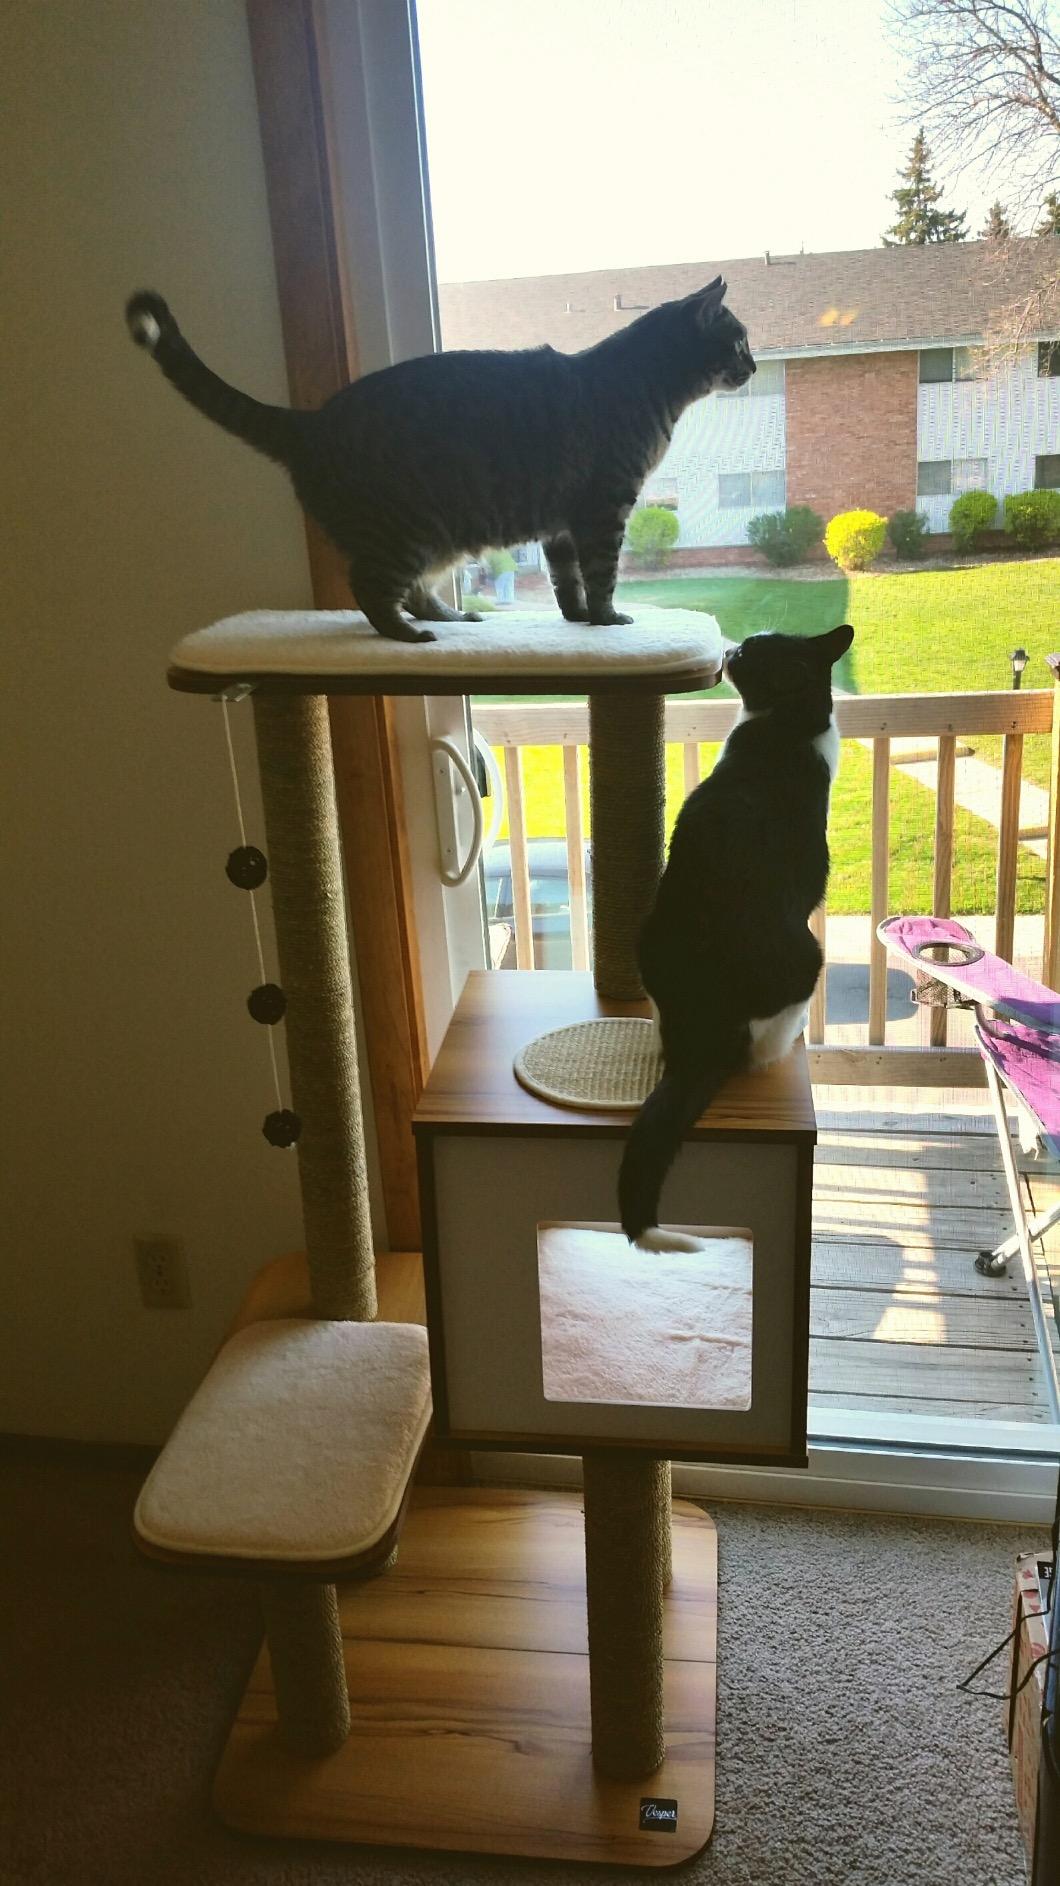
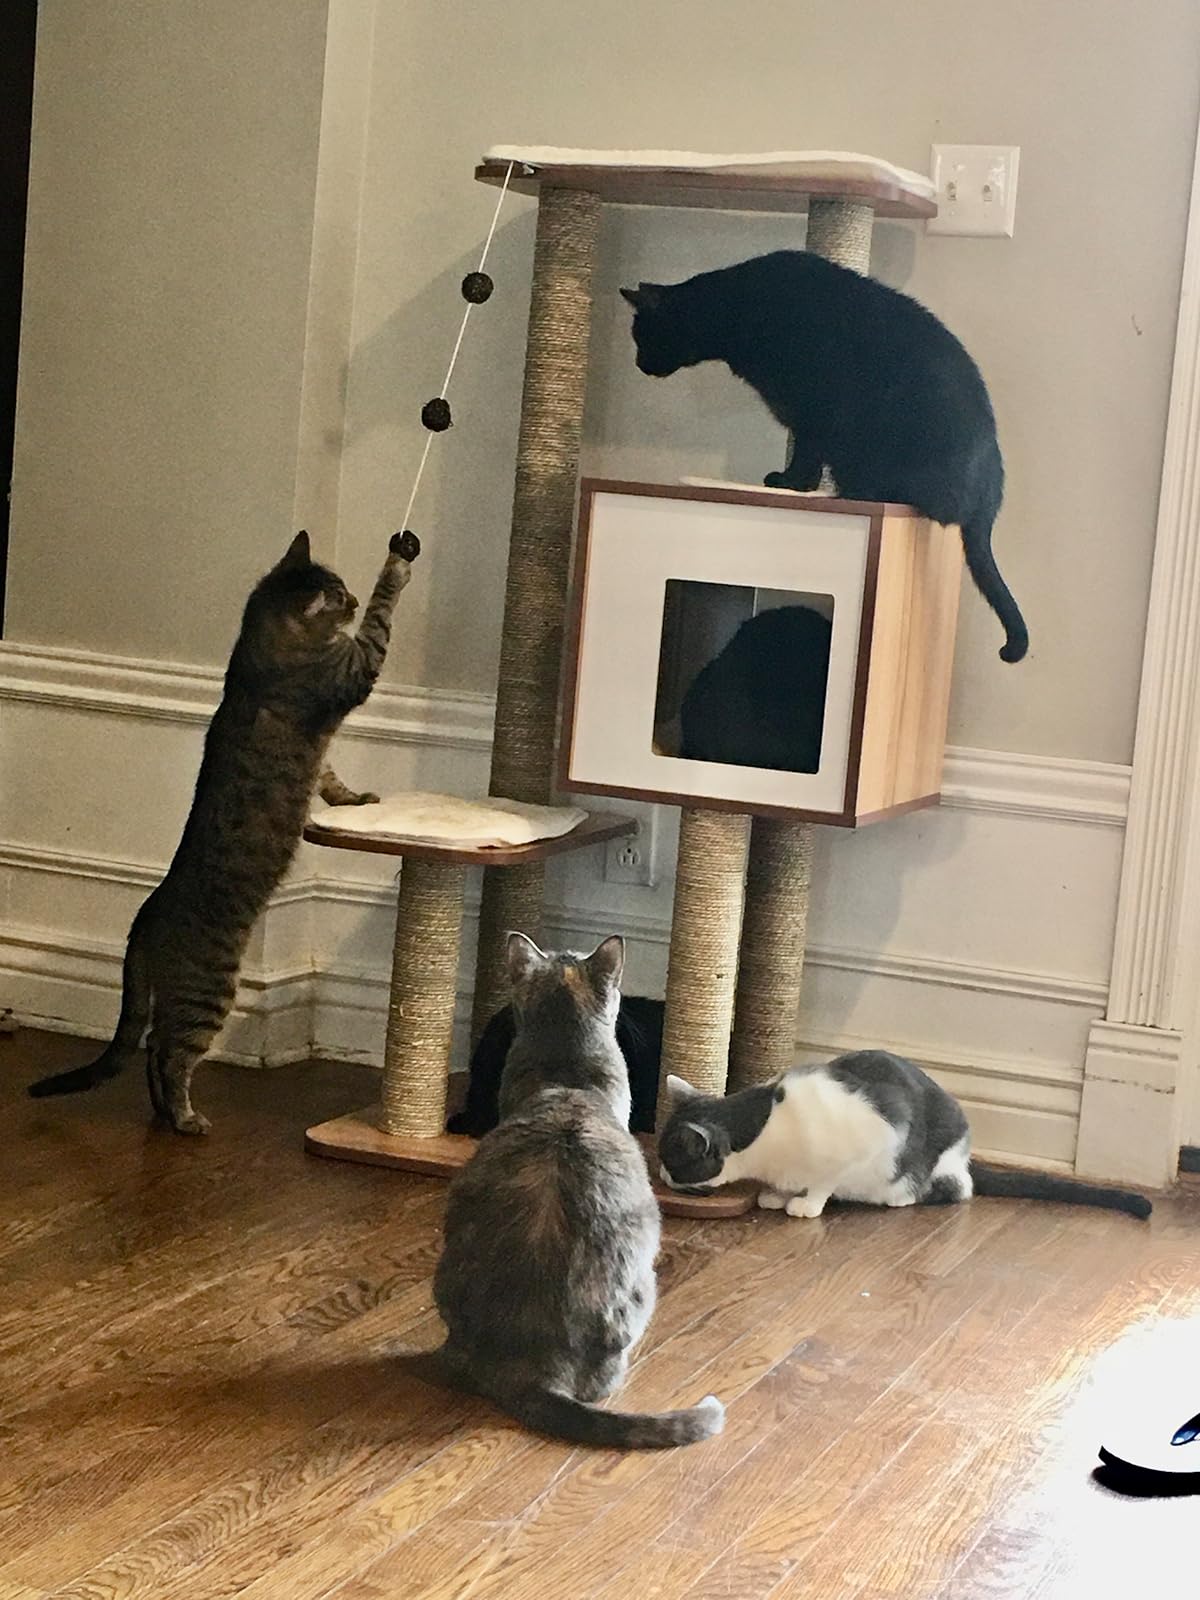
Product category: items_cat tree
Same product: yes